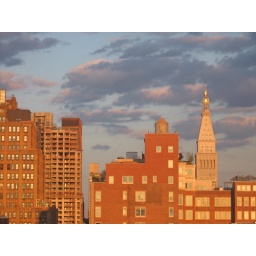
Met Life Building tower and Chelsea buildings in sunset light